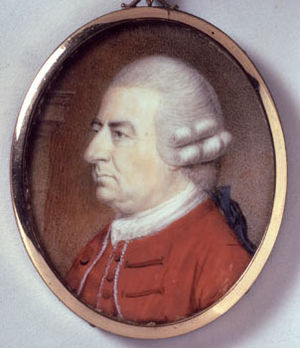
James Stuart (arkitekt)
James Stuart var en engelsk arkitekt.